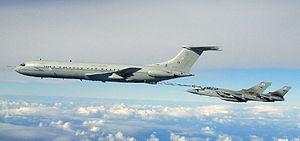
Un avion ravitailleur est un avion ou drone utilisé pour le réapprovisionnement en carburant ou munitions d'autres aéronefs en vol.
Le Vickers VC-10 est un avion de ligne quadri-réacteur britannique des années 1960. Le VC-10 vola pour la première fois le 29 juin 1962.
Le Panavia Tornado est un avion de combat multirôle développé en commun par l'Italie, le Royaume-Uni, et l'Allemagne de l’Ouest durant les années 1970. Biplace, biréacteur, avec des ailes à géométrie variable, il a été produit à pratiquement 1 000 exemplaires, mis en service dans les années 1980 et exporté vers l'Arabie saoudite.